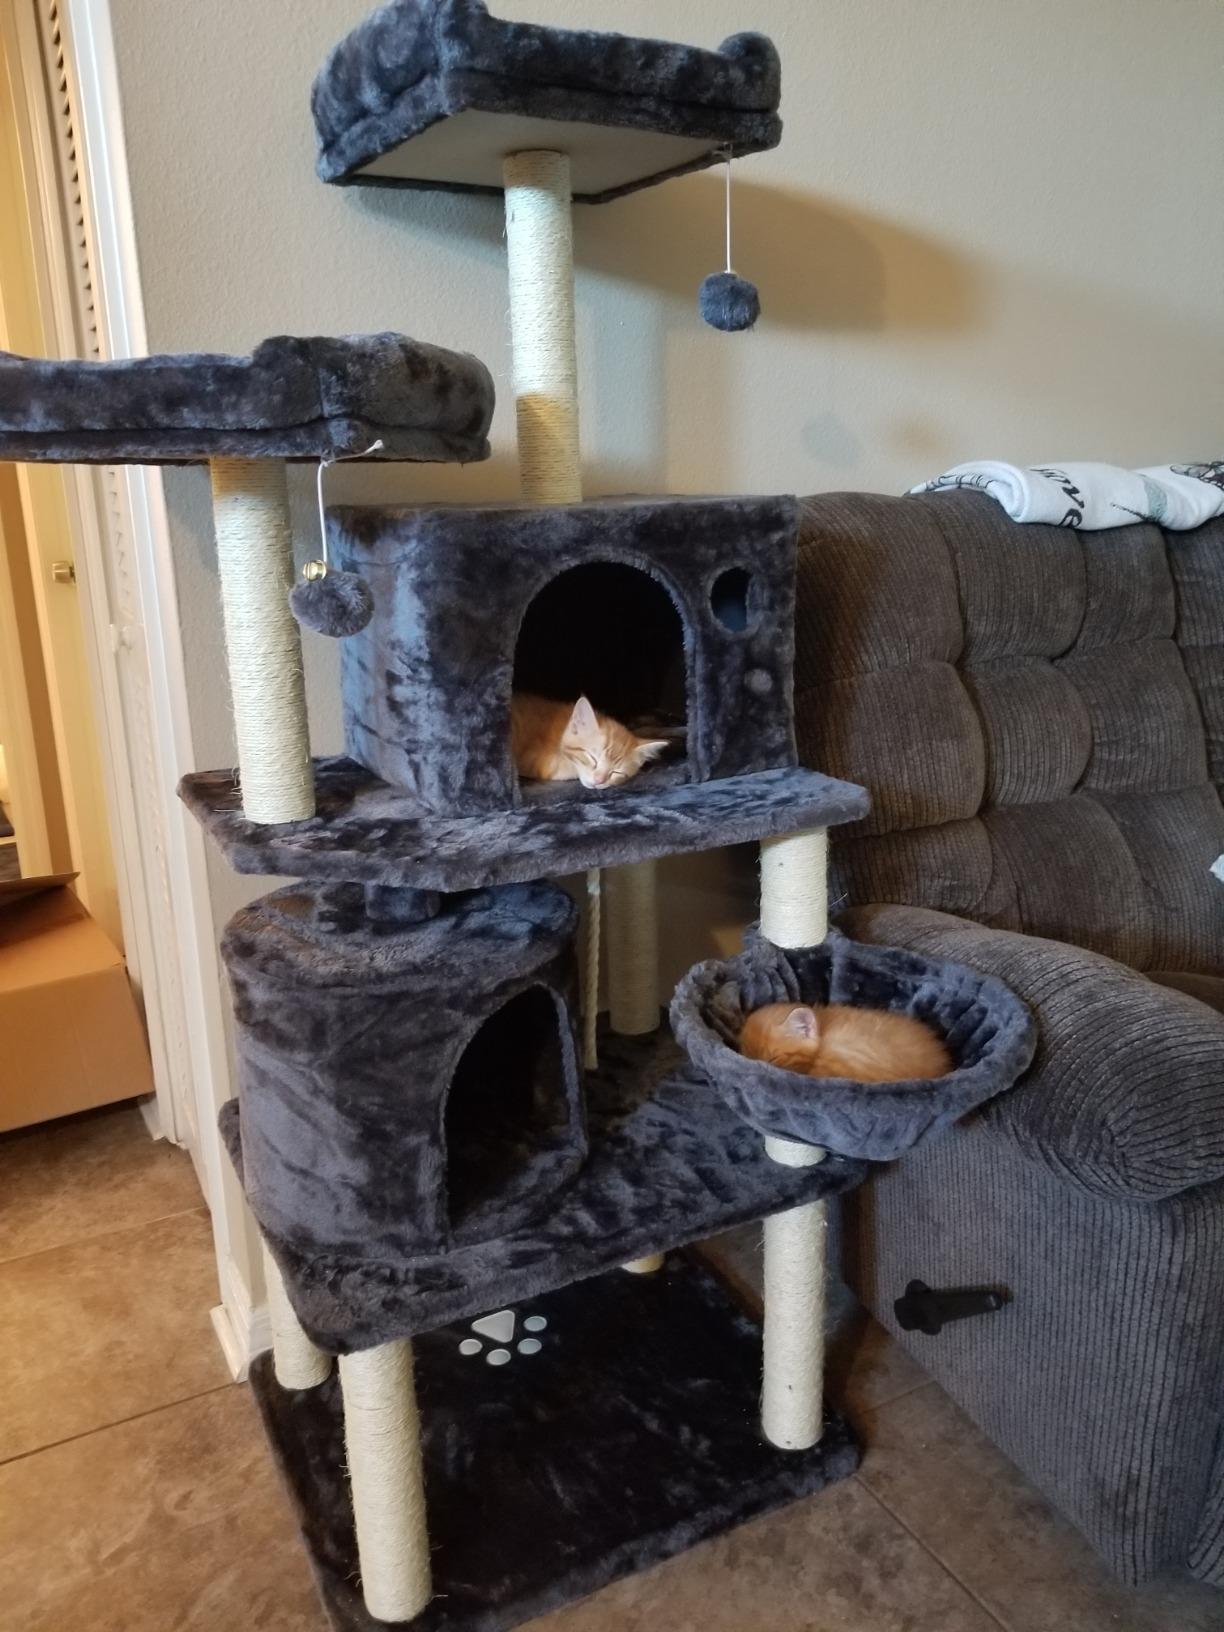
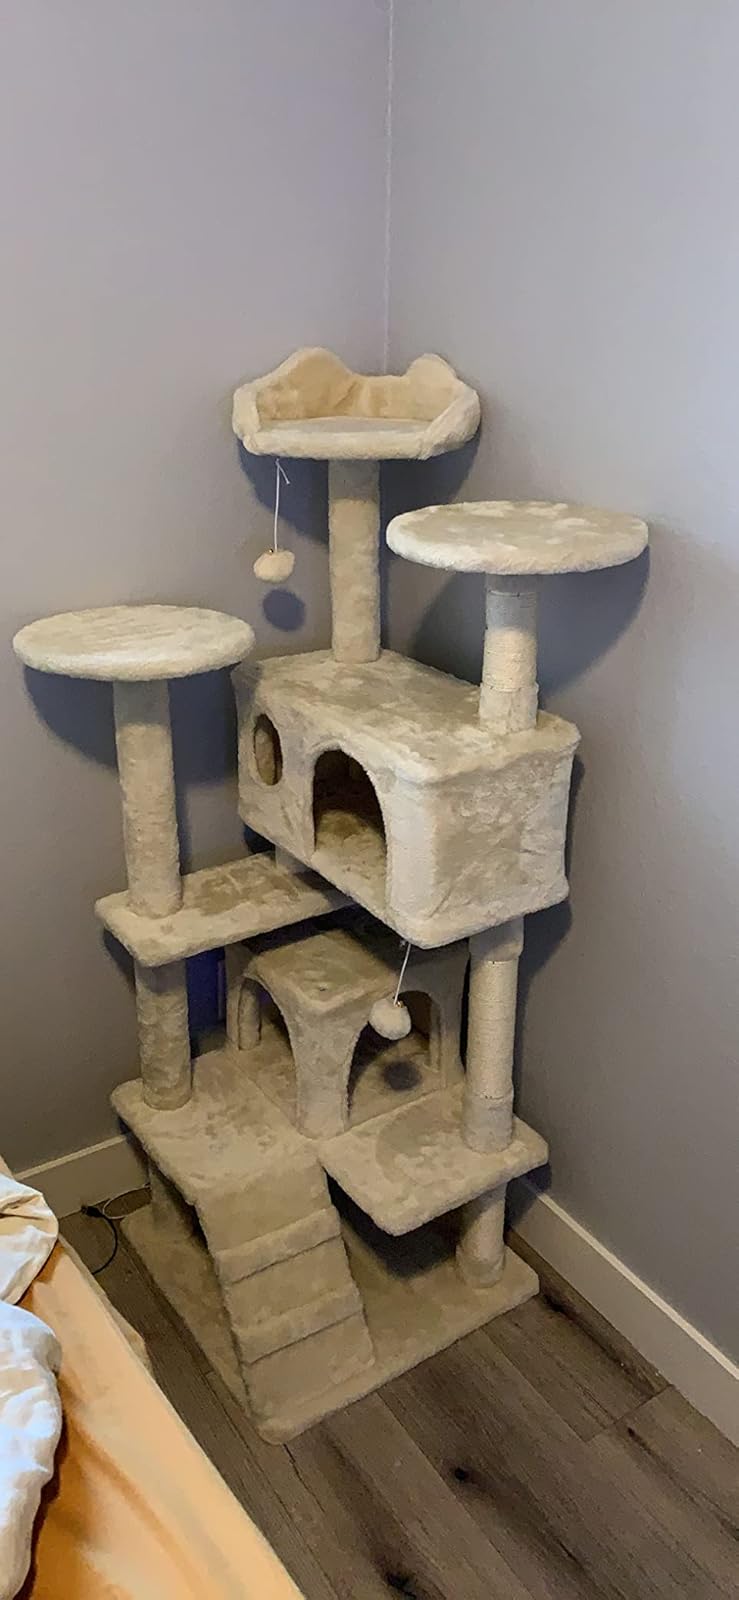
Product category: items_cat tree
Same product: no